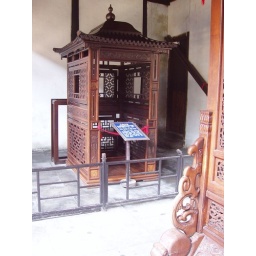
Sedan chair in a noble's house